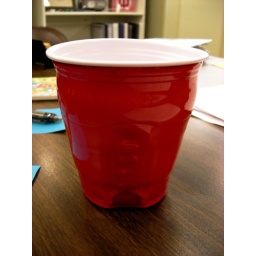
I learned a lesson today: Do not boil water in a Solo cup in the microwave.